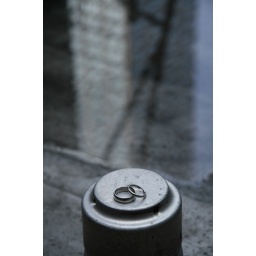
our rings in the midst of the Midtown office buildings, on our roof